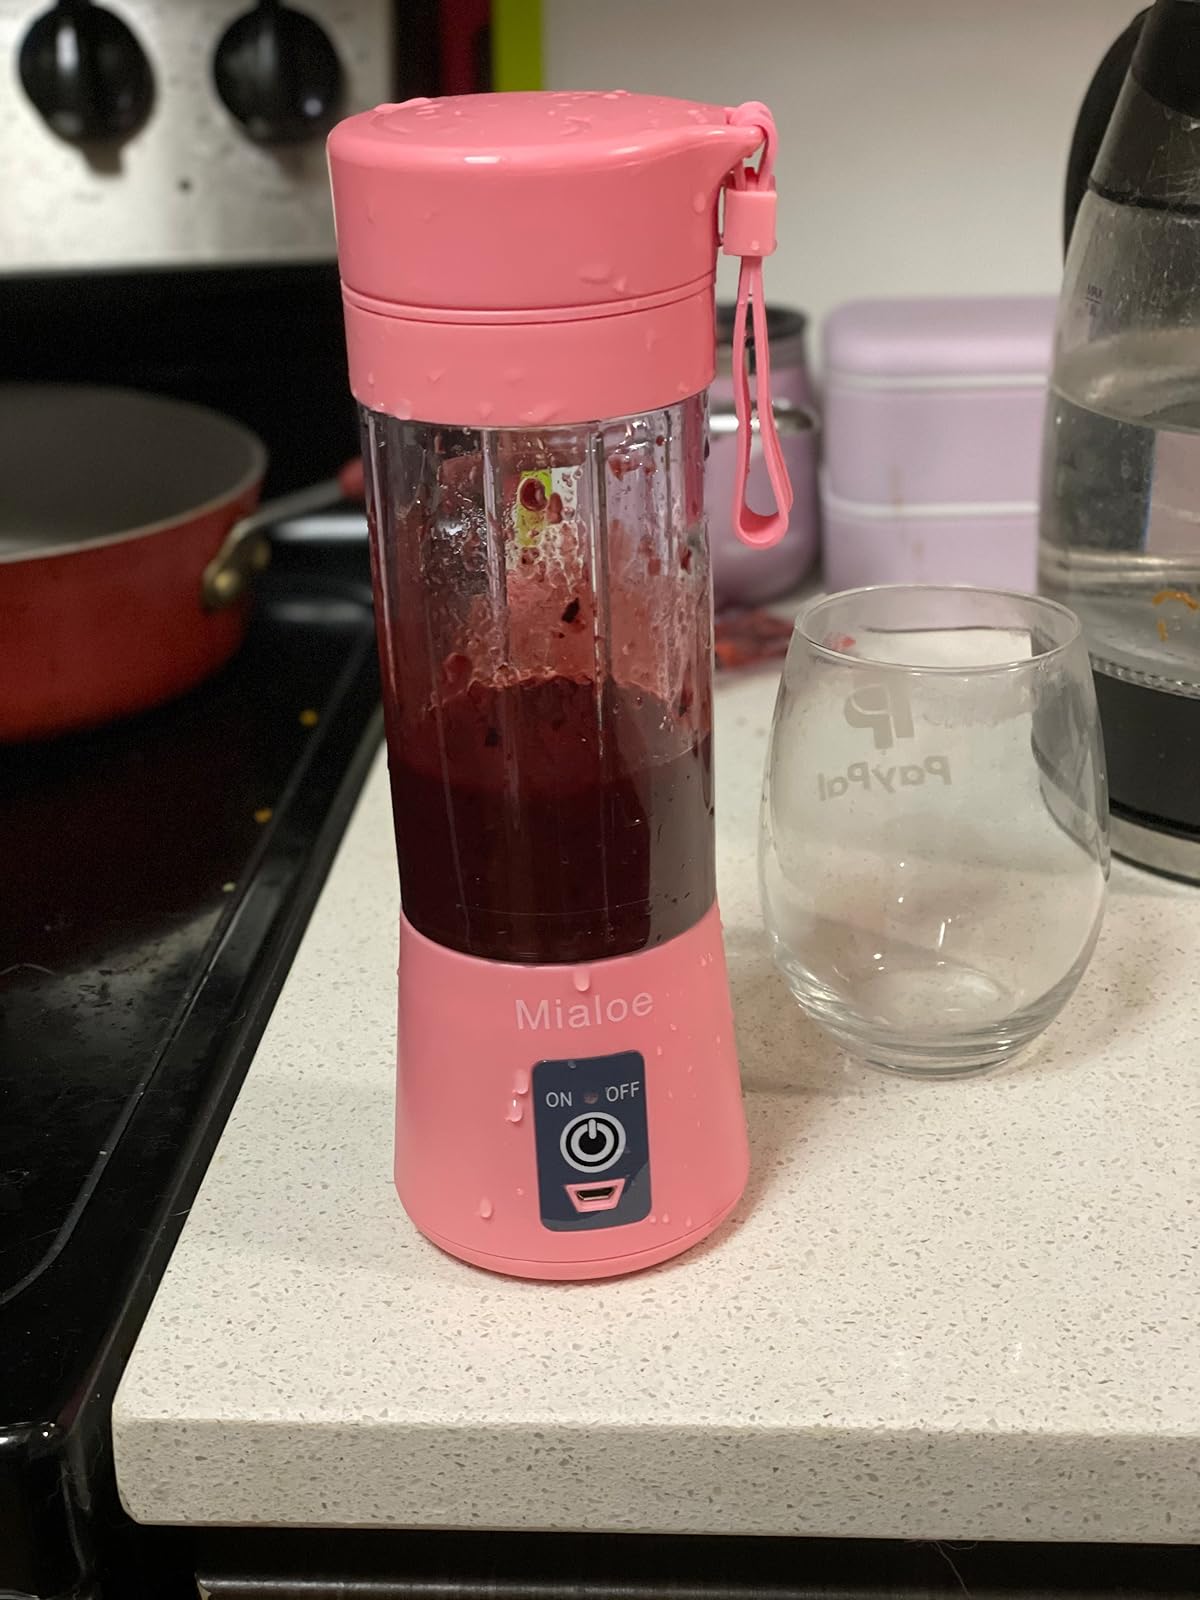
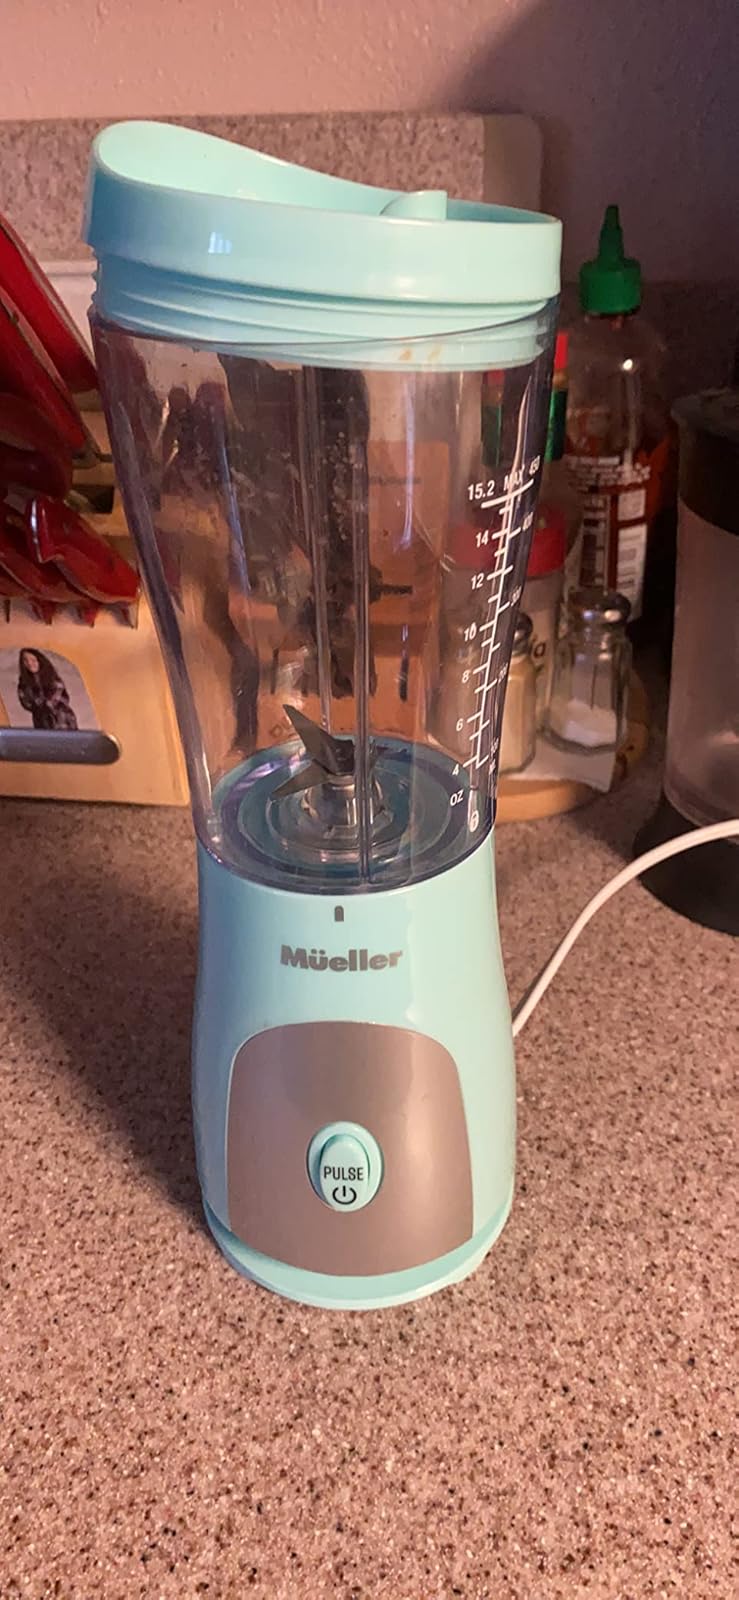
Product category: items_blender
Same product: no